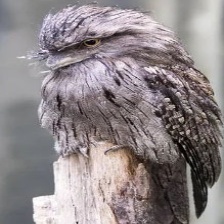
Species: TAWNY FROGMOUTH
Scientific name: PODARGUS STRIGOIDES